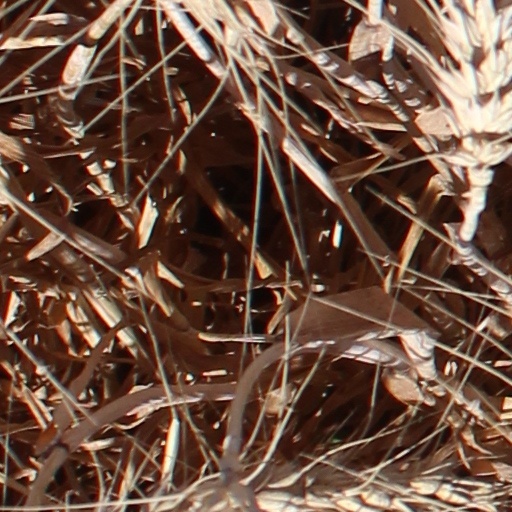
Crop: wheat